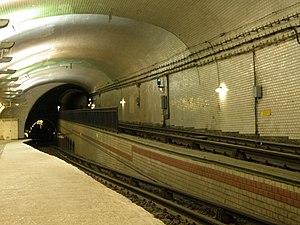
Configuration particulière de la voie à la station Mirabeau de la ligne 10 du métro de Paris.
Mirabeau est une station de la ligne 10 du métro de Paris, située dans le 16ᵉ arrondissement de Paris.